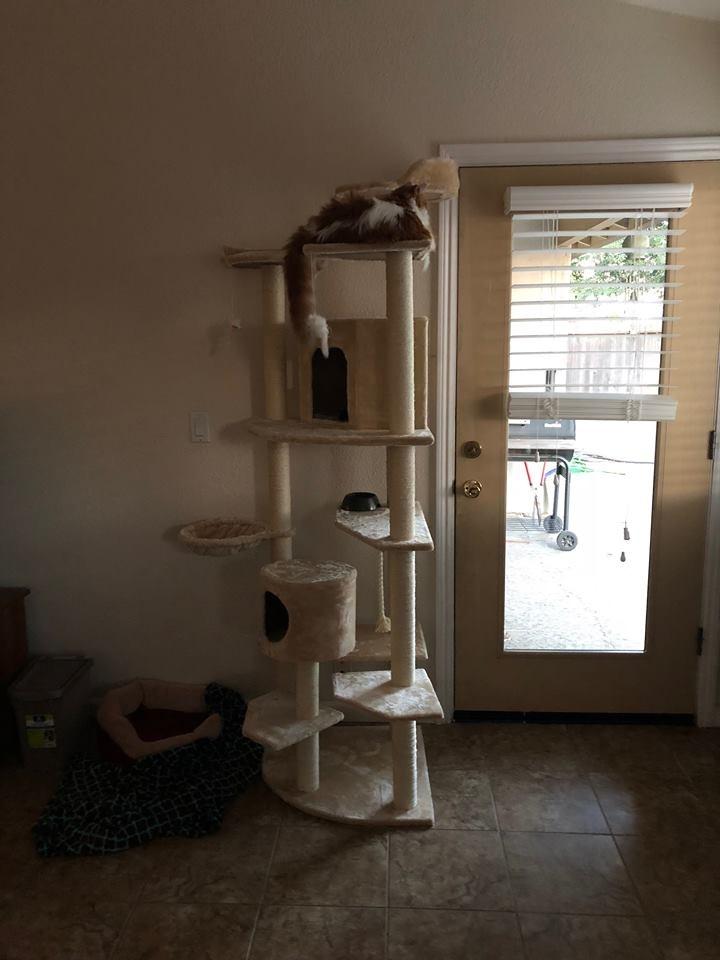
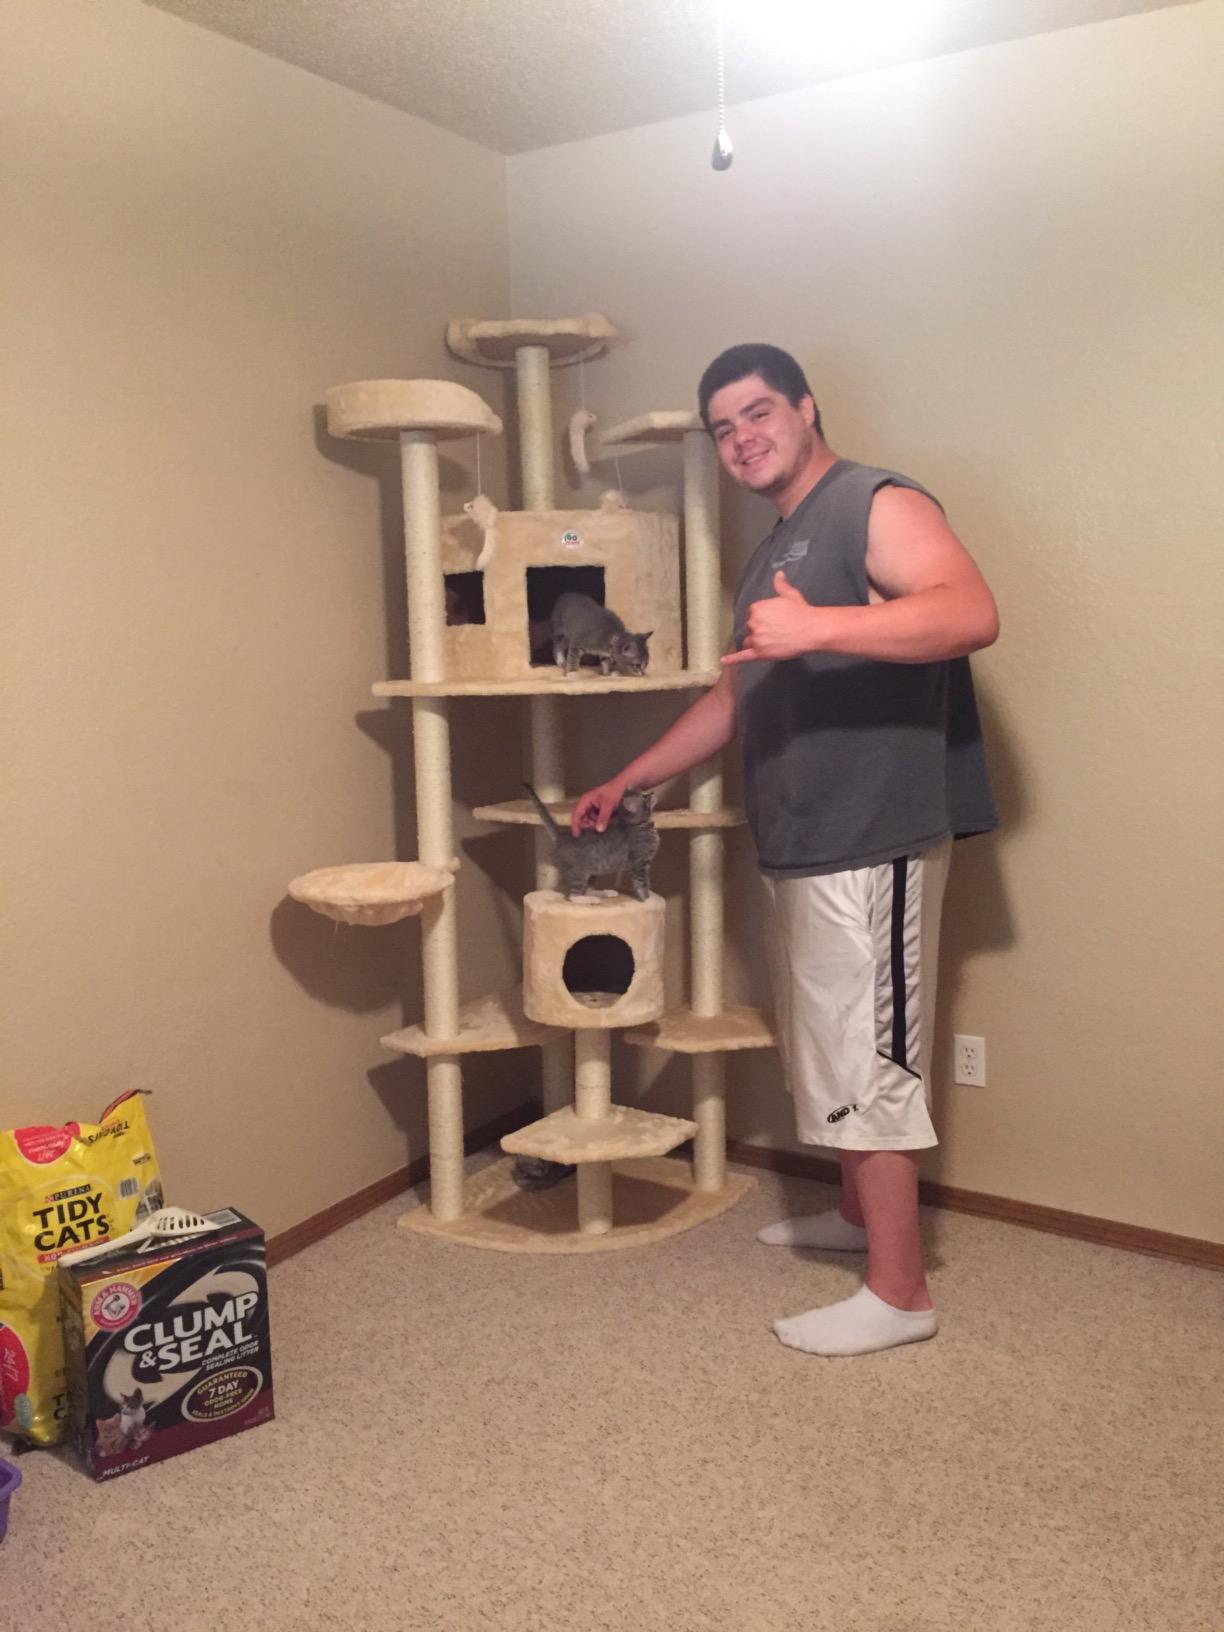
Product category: items_cat tree
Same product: yes